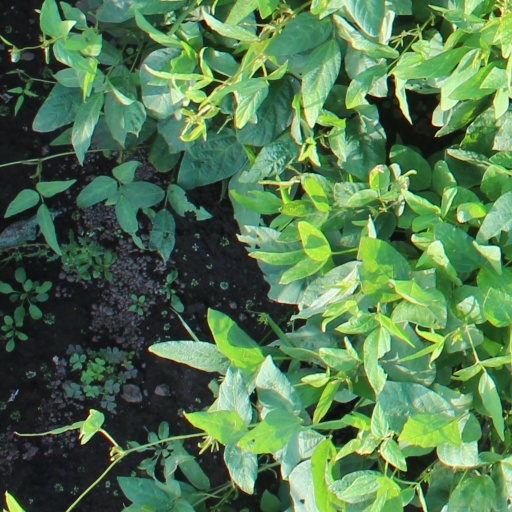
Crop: soybean